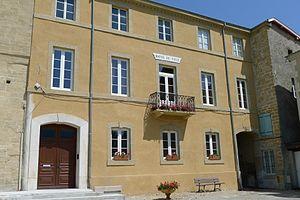
Mairie de Le Grand Serre - Drôme - France
Le Grand-Serre est une commune française située dans le département de la Drôme en région Auvergne-Rhône-Alpes.